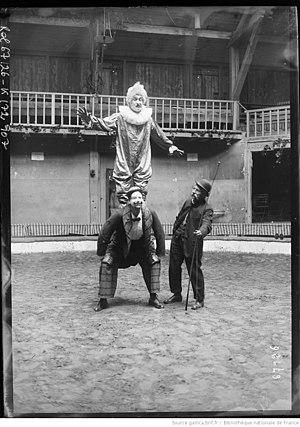
Ernest Molier, à droite, avec le clown Jean Hallaure soutenant le comte de Charleval en juin 1921 (Source
Ernest Molier, né le 4 mai 1844 à Sainte-Croix dans la Sarthe et décédé le 1ᵉʳ août 1933 à Paris dans le 16ᵉ arrondissement, est un artiste et directeur de cirque. Il est le fondateur et le directeur du cirque Molier qu’il a dirigé de 1880 à 1933.